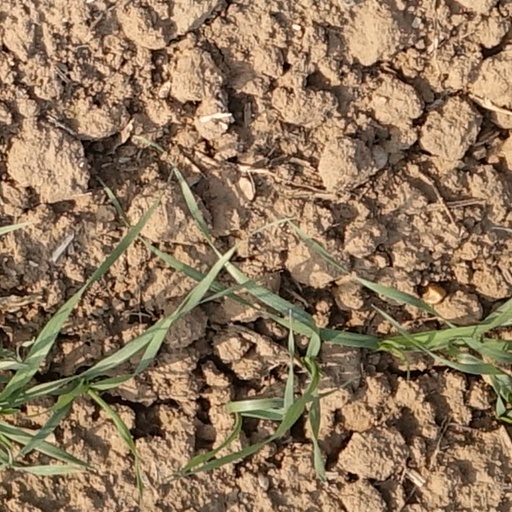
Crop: wheat